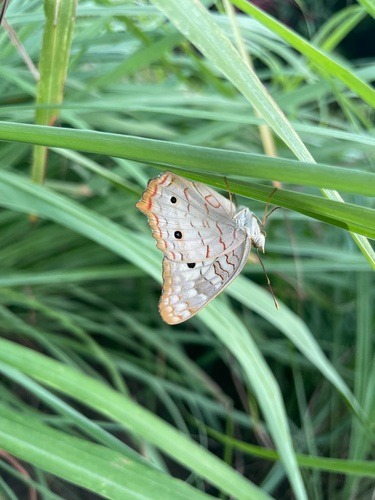
Scientific name: Anartia jatrophae
Common name: White peacock
Family: Nymphalidae
Order: Lepidoptera
Pollinator type: Primary pollinator
Habitat: Gardens, parks, and open areas
Geographic range: Southern United States to Argentina
Conservation status: Least Concern